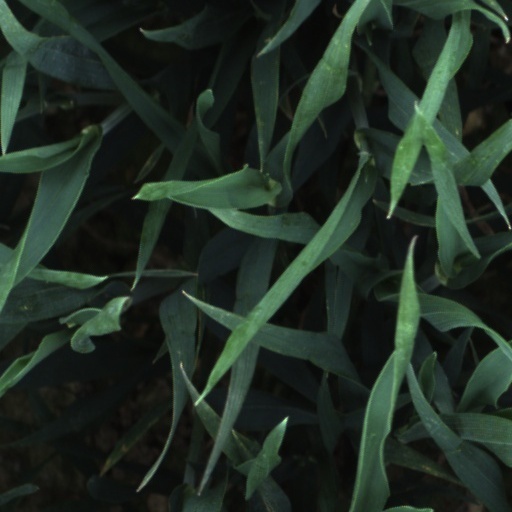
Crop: wheat